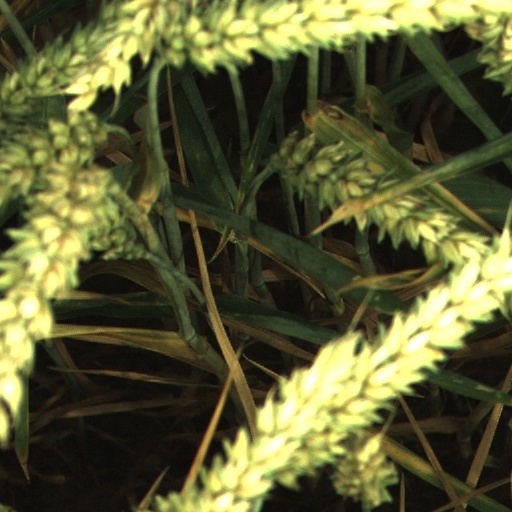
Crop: wheat